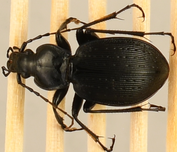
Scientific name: Carabus goryi
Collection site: Mountain Lake Biological Station NEON (MLBS), plot MLBS_002